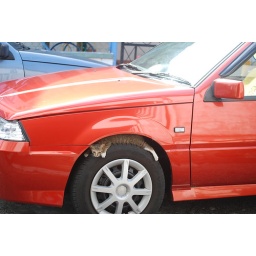
Alley is sleeping on my new car's tyre..This is malaysia's car..Pronton saga...cheapest car in town..haaaaa